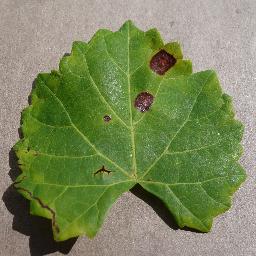
Label: Grape___Black_rot